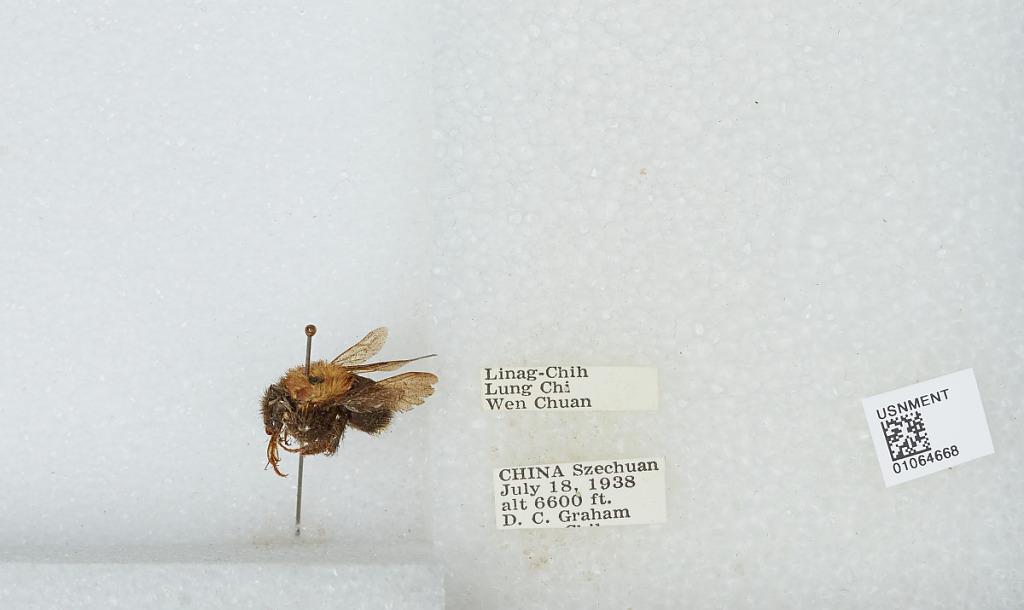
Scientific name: Bombus sp.
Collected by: D. Graham
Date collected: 1938-7-18
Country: China
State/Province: Sichuan
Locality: Linag-Chih Lung Chi Wen Chuan